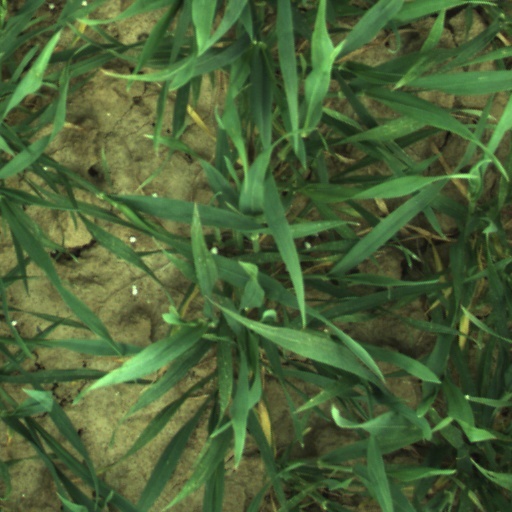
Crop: wheat